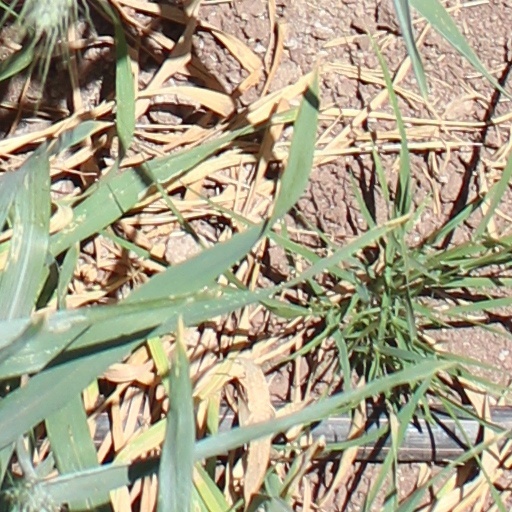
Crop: wheat